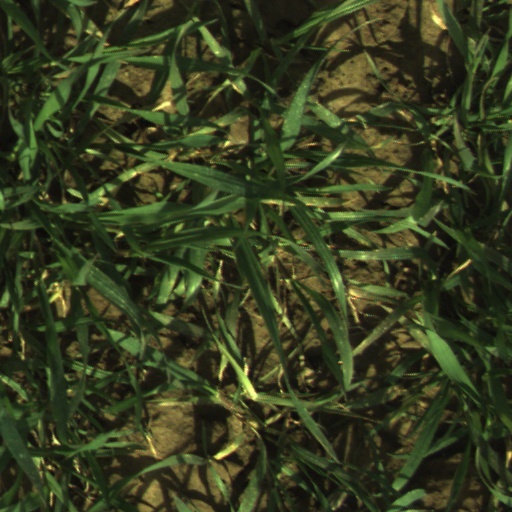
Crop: wheat